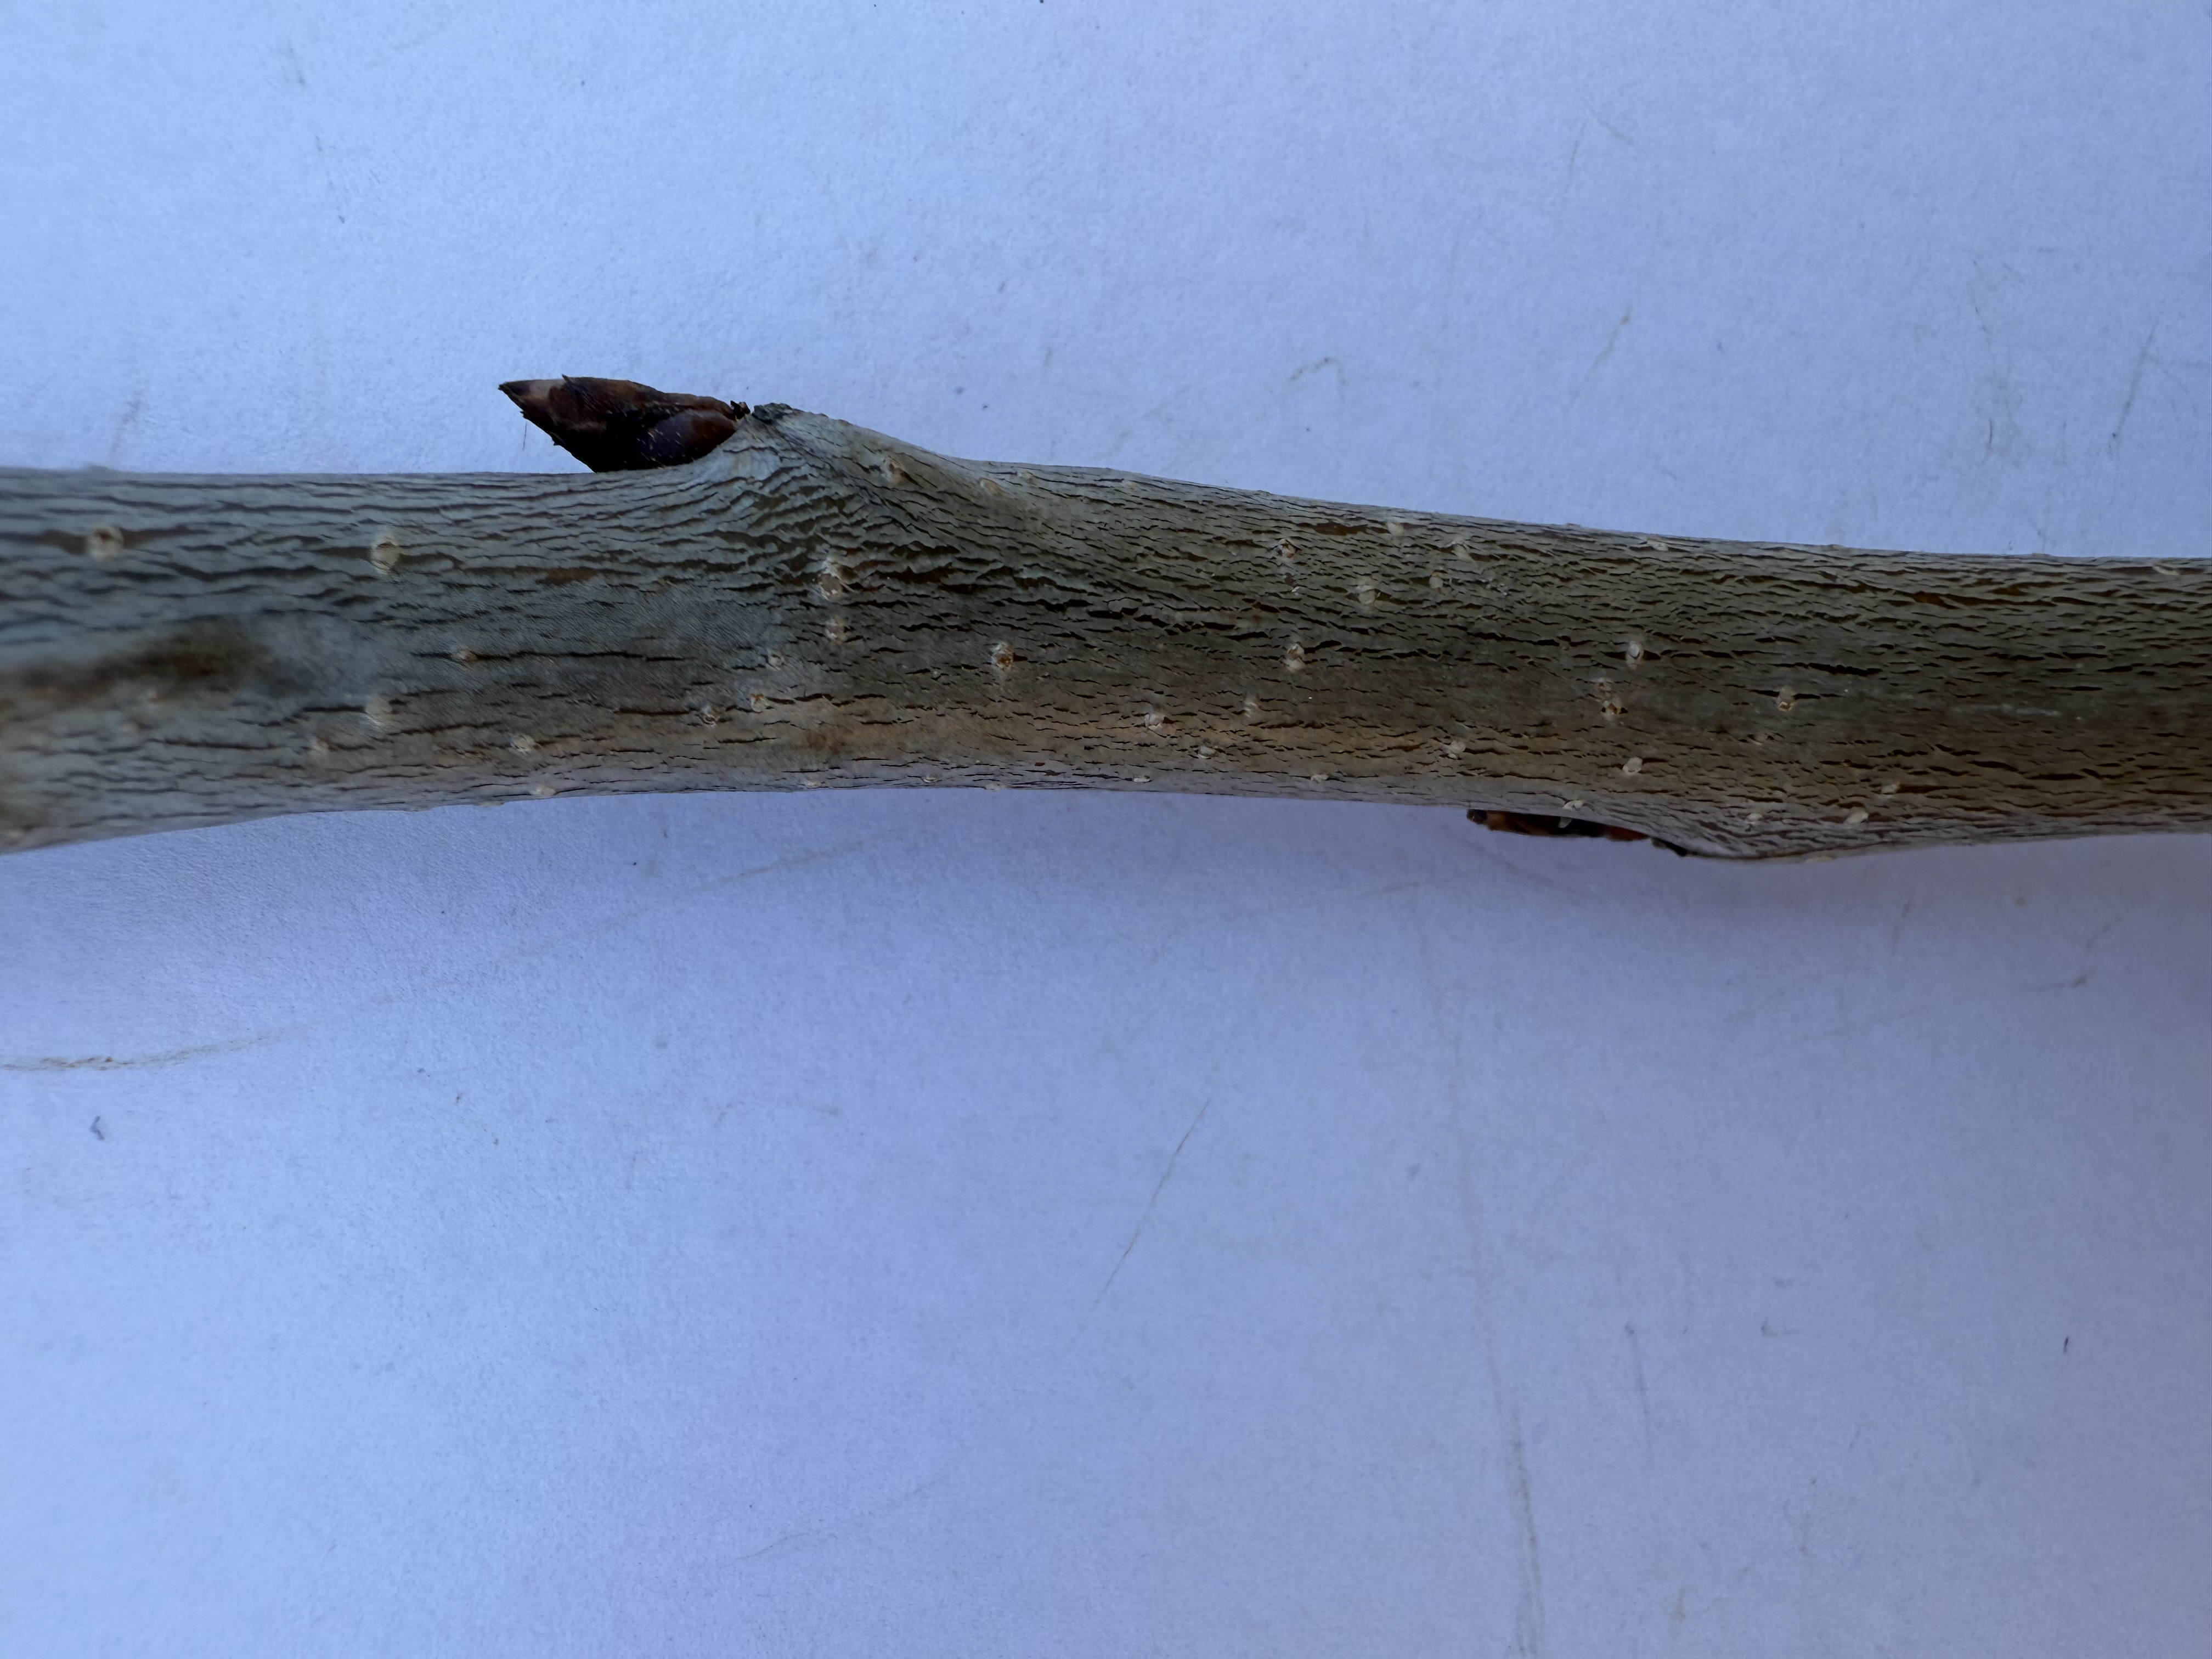
Variety: Yellow Cherry